Coyote

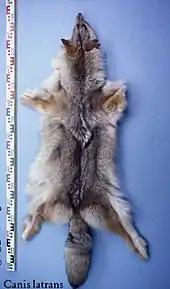
Fur of a Canadian coyote

Prior to the Spanish conquest of the Aztec Empire, Coyote played a significant role in Mesoamerican cosmology. The coyote symbolized military might in Classic era Teotihuacan, with warriors dressing up in coyote costumes to call upon its predatory power. The species continued to be linked to Central Mexican warrior cults in the centuries leading up to the post-Classic Aztec rule.